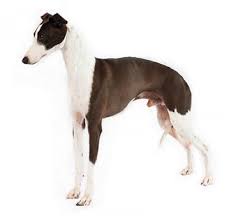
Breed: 238-n000099-Italian_greyhound